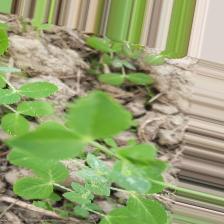
Label: Powdery Mildew